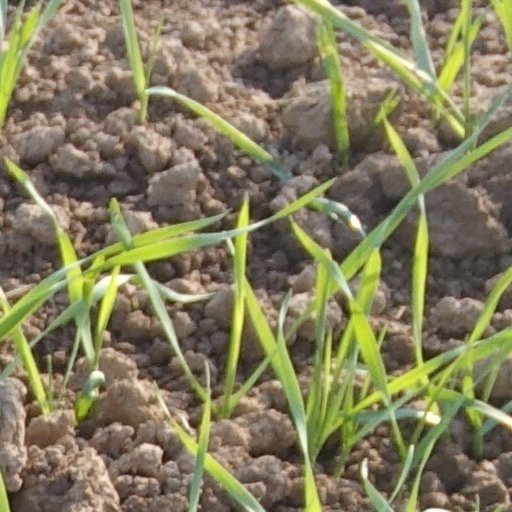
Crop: wheat